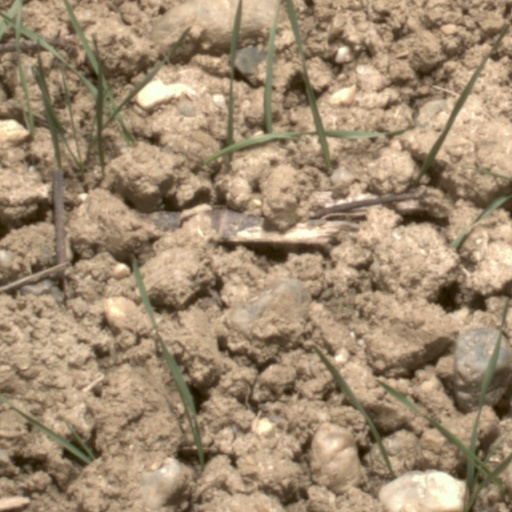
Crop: wheat